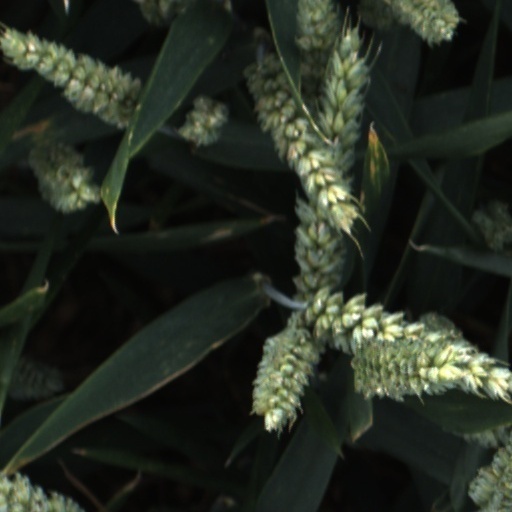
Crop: wheat